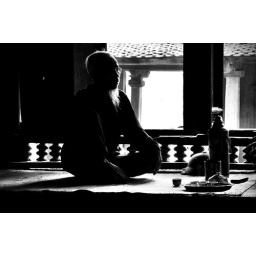
Old man with cup of tea in So communal house